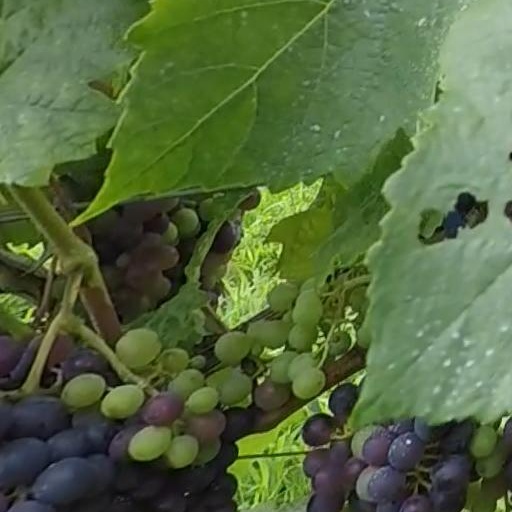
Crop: grape